Oryctodromeus

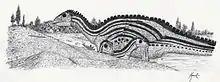
Family outside their burrow

The three "Oryctodromeus" individuals were found buried within the remains of an underground den or burrow that measured about long and wide. The skeletons were densely packed and disarticulated, indicating that the animals died and decayed within the burrow. The burrow is similar to those made by hyenas and puffins today. It was filled with sand, and the resulting sandstone stands out against the surrounding mudstone and claystone.